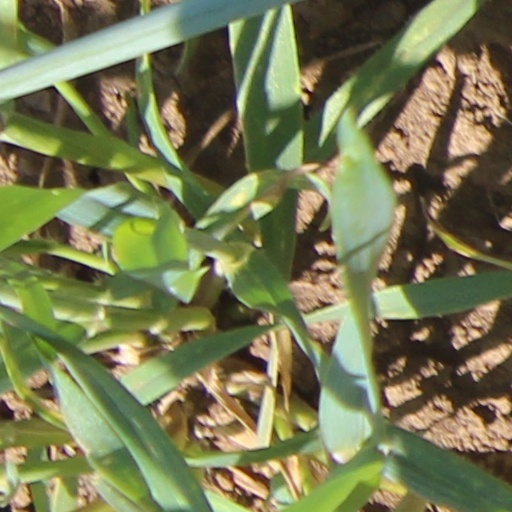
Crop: wheat